Granville Gee Bee Model A

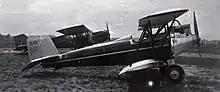
Prototype Model A with an inline 4-cylinder Cirrus engine

Because there wasn't a lot of leg room, instead of running the stick up from the floor between the pilot's legs or between the pilot and passenger, it was run horizontally, in a similar manner used on some later bomber and transport aircraft. For training purposes, the pilot could easily disconnect a student's controls to regain control of the aircraft. The fuselage structure was conventional for the time, being a Pratt truss built up from welded steel tubes with light wood battens to fair out the shape.